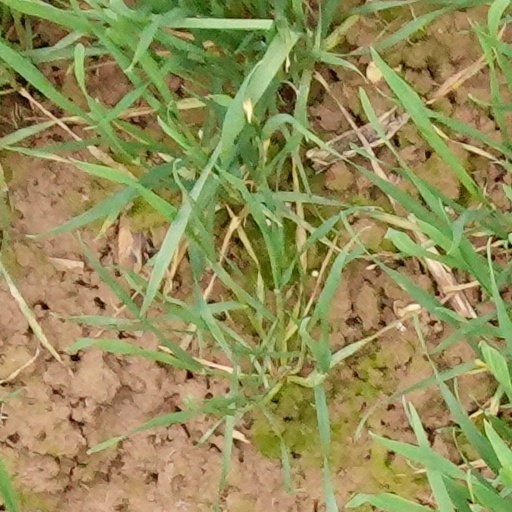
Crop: wheat